Jesus preaches in a ship

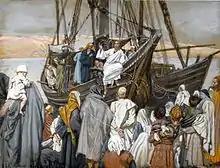
"Jesus preaches in a ship" by James Tissot

This narrative is told in Matthew 13:1-3, Mark 4:1, and Luke 5:1-3. Owing to the vast crowds that followed him from the surrounding towns and villages to listen to his doctrine, Jesus retired to the sea coast. There he entered a boat, that he used as a pulpit, and addressed the crowd on the shore.